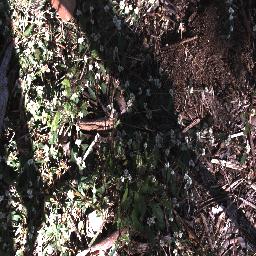
Label: chinee_apple